Discovery and exploration of the Solar System

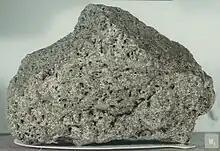
A Moon rock returned by Apollo 17

In 1966, the Moon became the first Solar System body beyond Earth to be orbited by an artificial satellite ("Luna 10"), followed by Mars in 1971 ("Mariner 9"), Venus in 1975 ("Venera 9"), Jupiter in 1995 ("Galileo"), the asteroid Eros in 2000 ("NEAR Shoemaker"), Saturn in 2004 ("Cassini–Huygens"), and Mercury and Vesta in 2011 ("MESSENGER" and "Dawn" respectively). "Dawn" was orbiting the asteroid–dwarf planet Ceres since 2015 and it is still there as of 2023, but it became inactive since 2018. In 2014 "Rosetta" spacecraft becomes the first comet orbiter, around Churyumov–Gerasimenko.